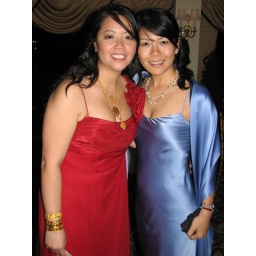
Susana and Tomoko in stunning red and blue dresses